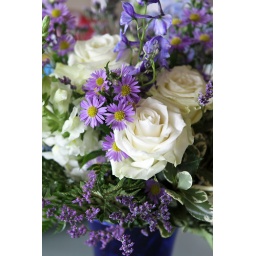
i used the roses and greens in my bouquet